Sheung Keng Hau

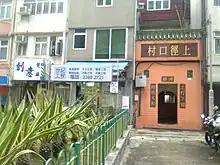
Entrance gate of Sheung Keng Hau along Hin Keng Street.

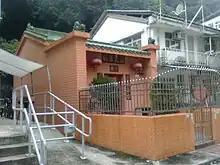
Wai Ancestral Hall in Sheung Keng Hau.

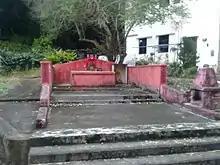
Shrine in Sheung Keng Hau.

Sheung Keng Hau is a village in the Tai Wai area of Sha Tin District, Hong Kong.